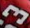
Number: 3